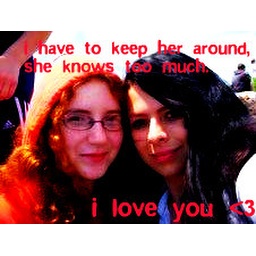
edit. taken last year in like june. at the beach for a band field trip. (: